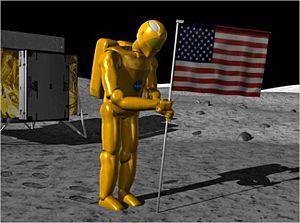
Project M était un projet de la NASA, dirigé par Stephen J. Altemus, visant à envoyer un robonaute sur la Lune où il serait contrôlé par téléprésence ou réalité virtuelle. La NASA espérait réaliser ce projet en seulement 1000 jours. Il aurait pu servir de précurseur pour la construction de bases lunaires.